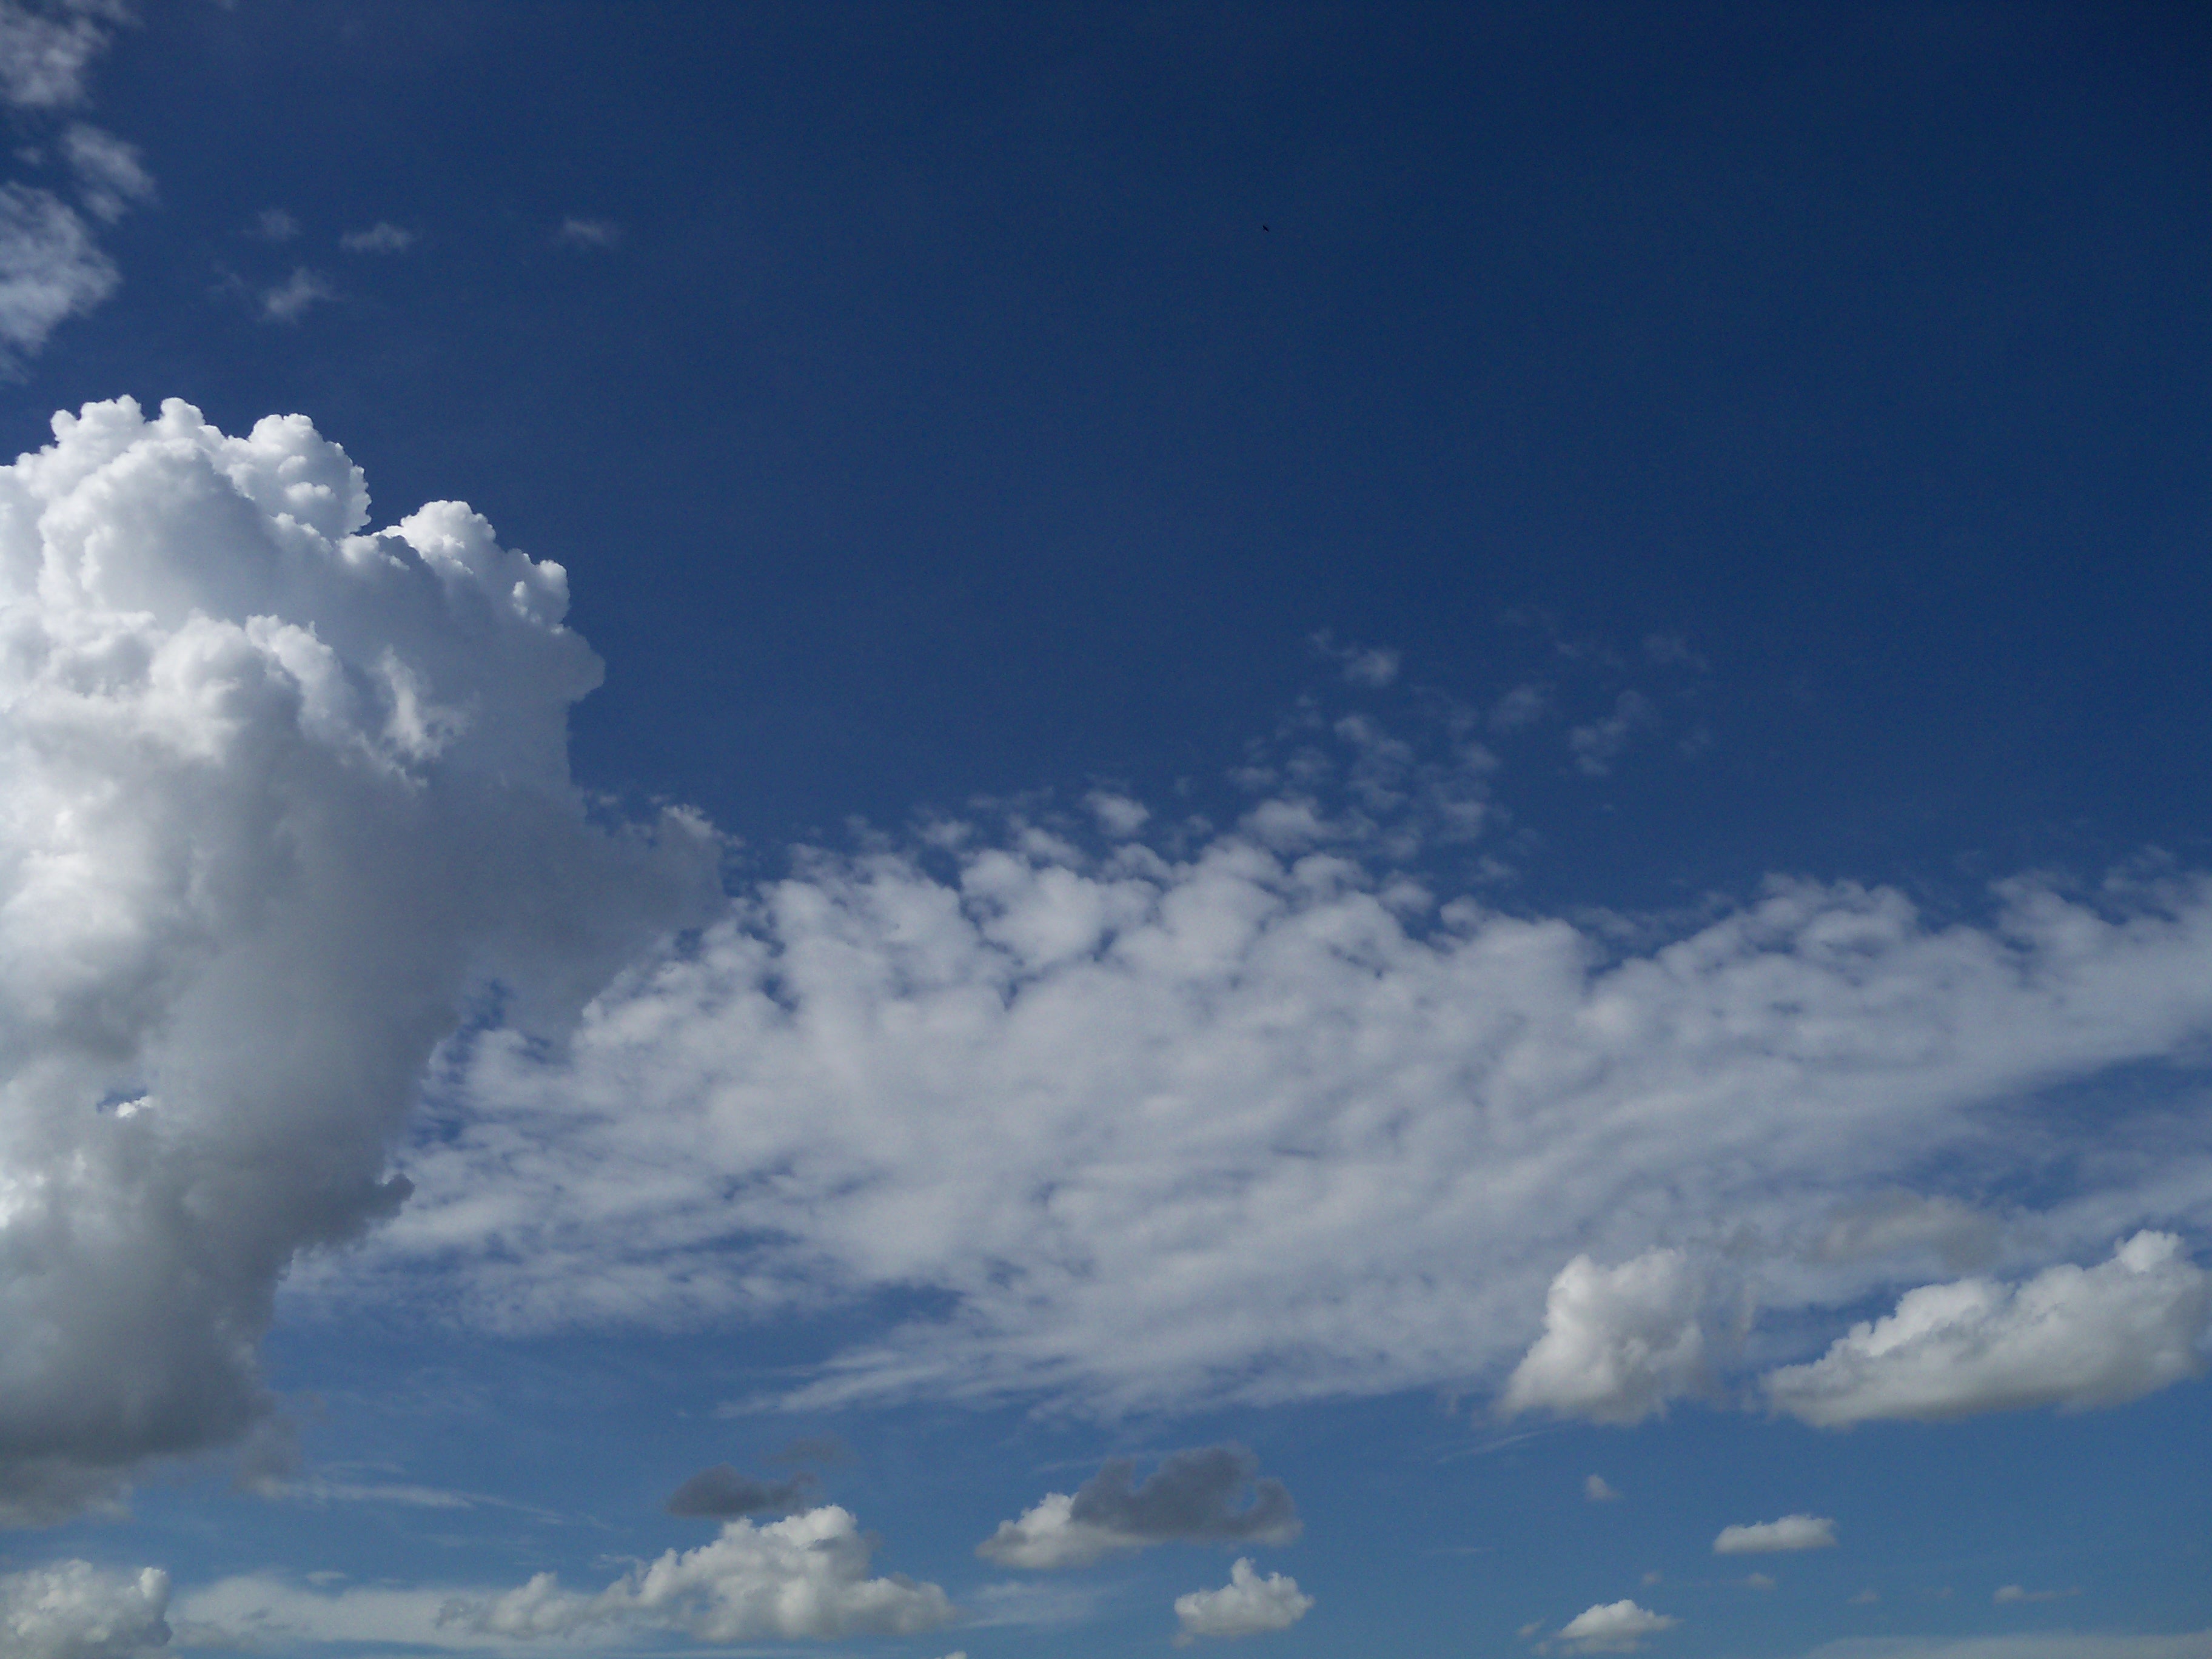
horizon, cloud, sky, sunlight, atmosphere, daytime, cumulus, blue, blue sky, clouds, day, meteorological phenomenon, atmosphere of earth